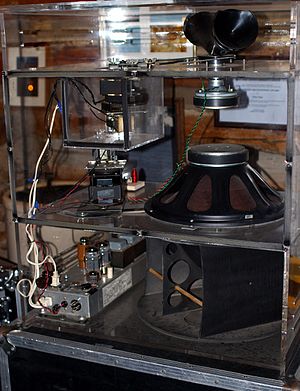
Leslie-højttaler
En Leslie-højttaler i et klart plastik cabinet
"Leslie-højttaleren er en specielt konstrueret forstærker/højttaler, der bruges til at lave specielle lydeffekter ved at udnytte Dopplereffekten. Højttaleren er opkaldt efter sin opfinder, Donald Leslie, og det er særligt forbundet med Hammondorgelet. Separate Leslie-højttalere var et nødvendigt tilbehør for alle Hammond-ejere, især efter at dens karakteristiske lyd var blevet populær takket være f.eks. Procol Harum på ""A Whiter Shade of Pale,"" Lee Michaels' og Spencer Davis Group i ""Gimme Some Lovin'.""